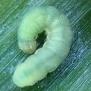
Crop: Onion
Condition: caterpillar-p